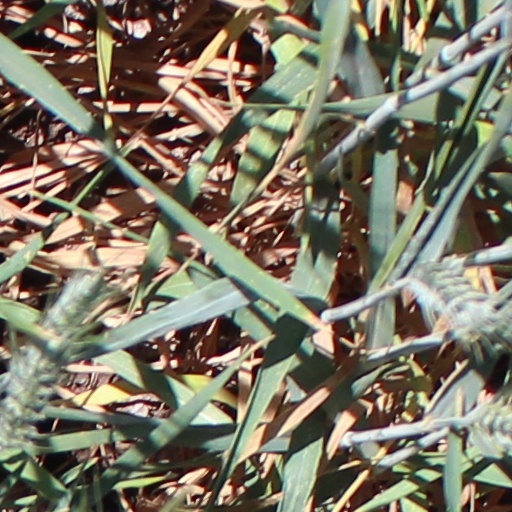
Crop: wheat